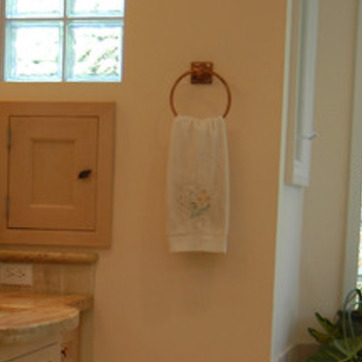
Material: fabric